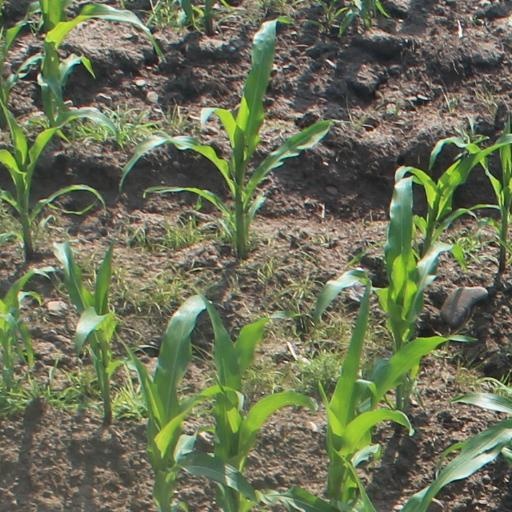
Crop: maize; corn